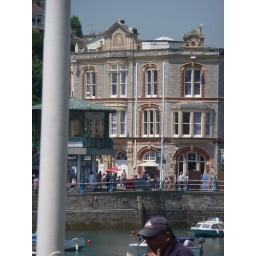
A building spotted along the waterfront in Torquay, England